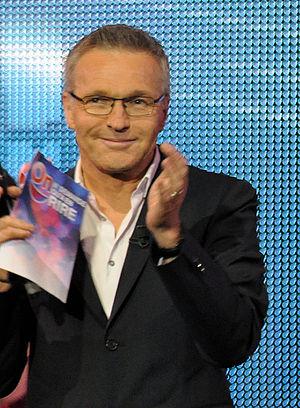
Laurent Ruquier au Casino de Paris, le 8 juin 2013
Laurent Ruquier, né le 24 février 1963 au Havre, est un animateur de radio et de télévision, producteur de télévision, de théâtre, et humoriste français. Chroniqueur, il est également parolier, écrivain et auteur de théâtre.